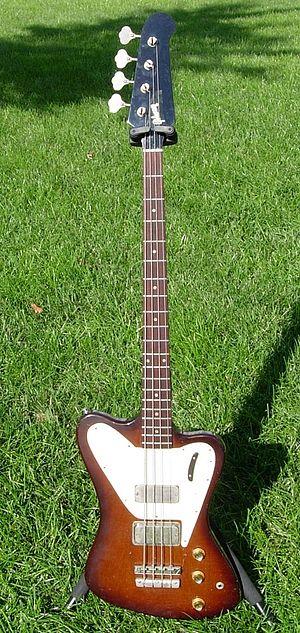
La Gibson Thunderbird est une guitare basse électrique produite par Gibson et Epiphone.